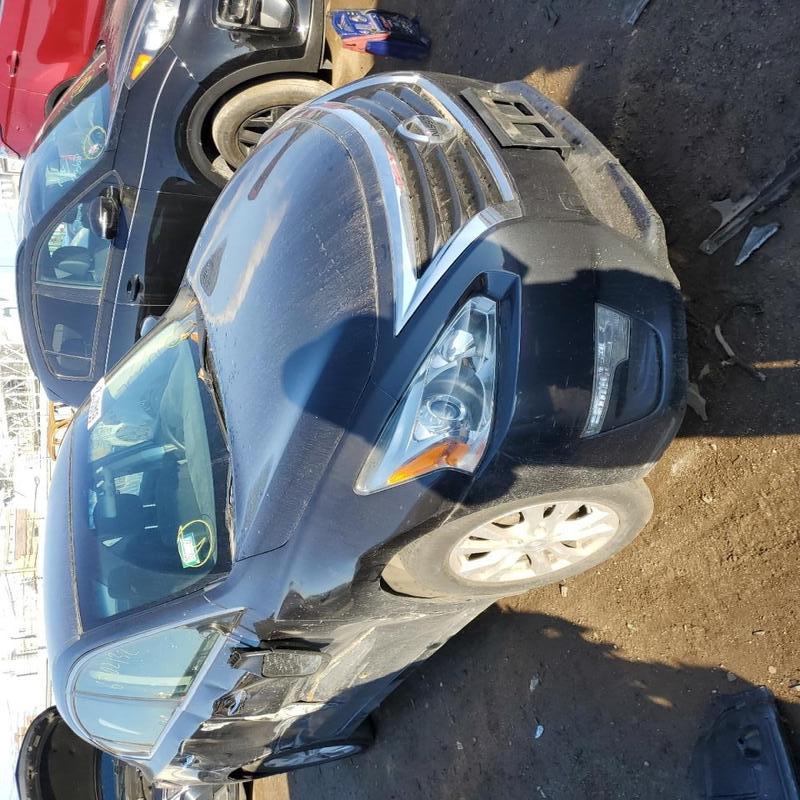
Aucun dommage détecté.
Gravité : aucun